Tunne Kelam

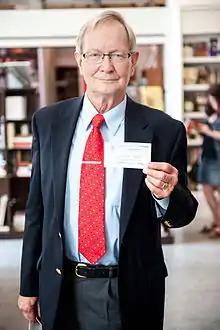
Tunne Kelam at the "Europeana 1989 Collection Day" in June 2013.

Tunne-Väldo Kelam (born 10 July 1936) is an Estonian politician and former Member of the European Parliament (MEP) from Estonia. He is a member of the Pro Patria and Res Publica Union, part of the European People's Party.